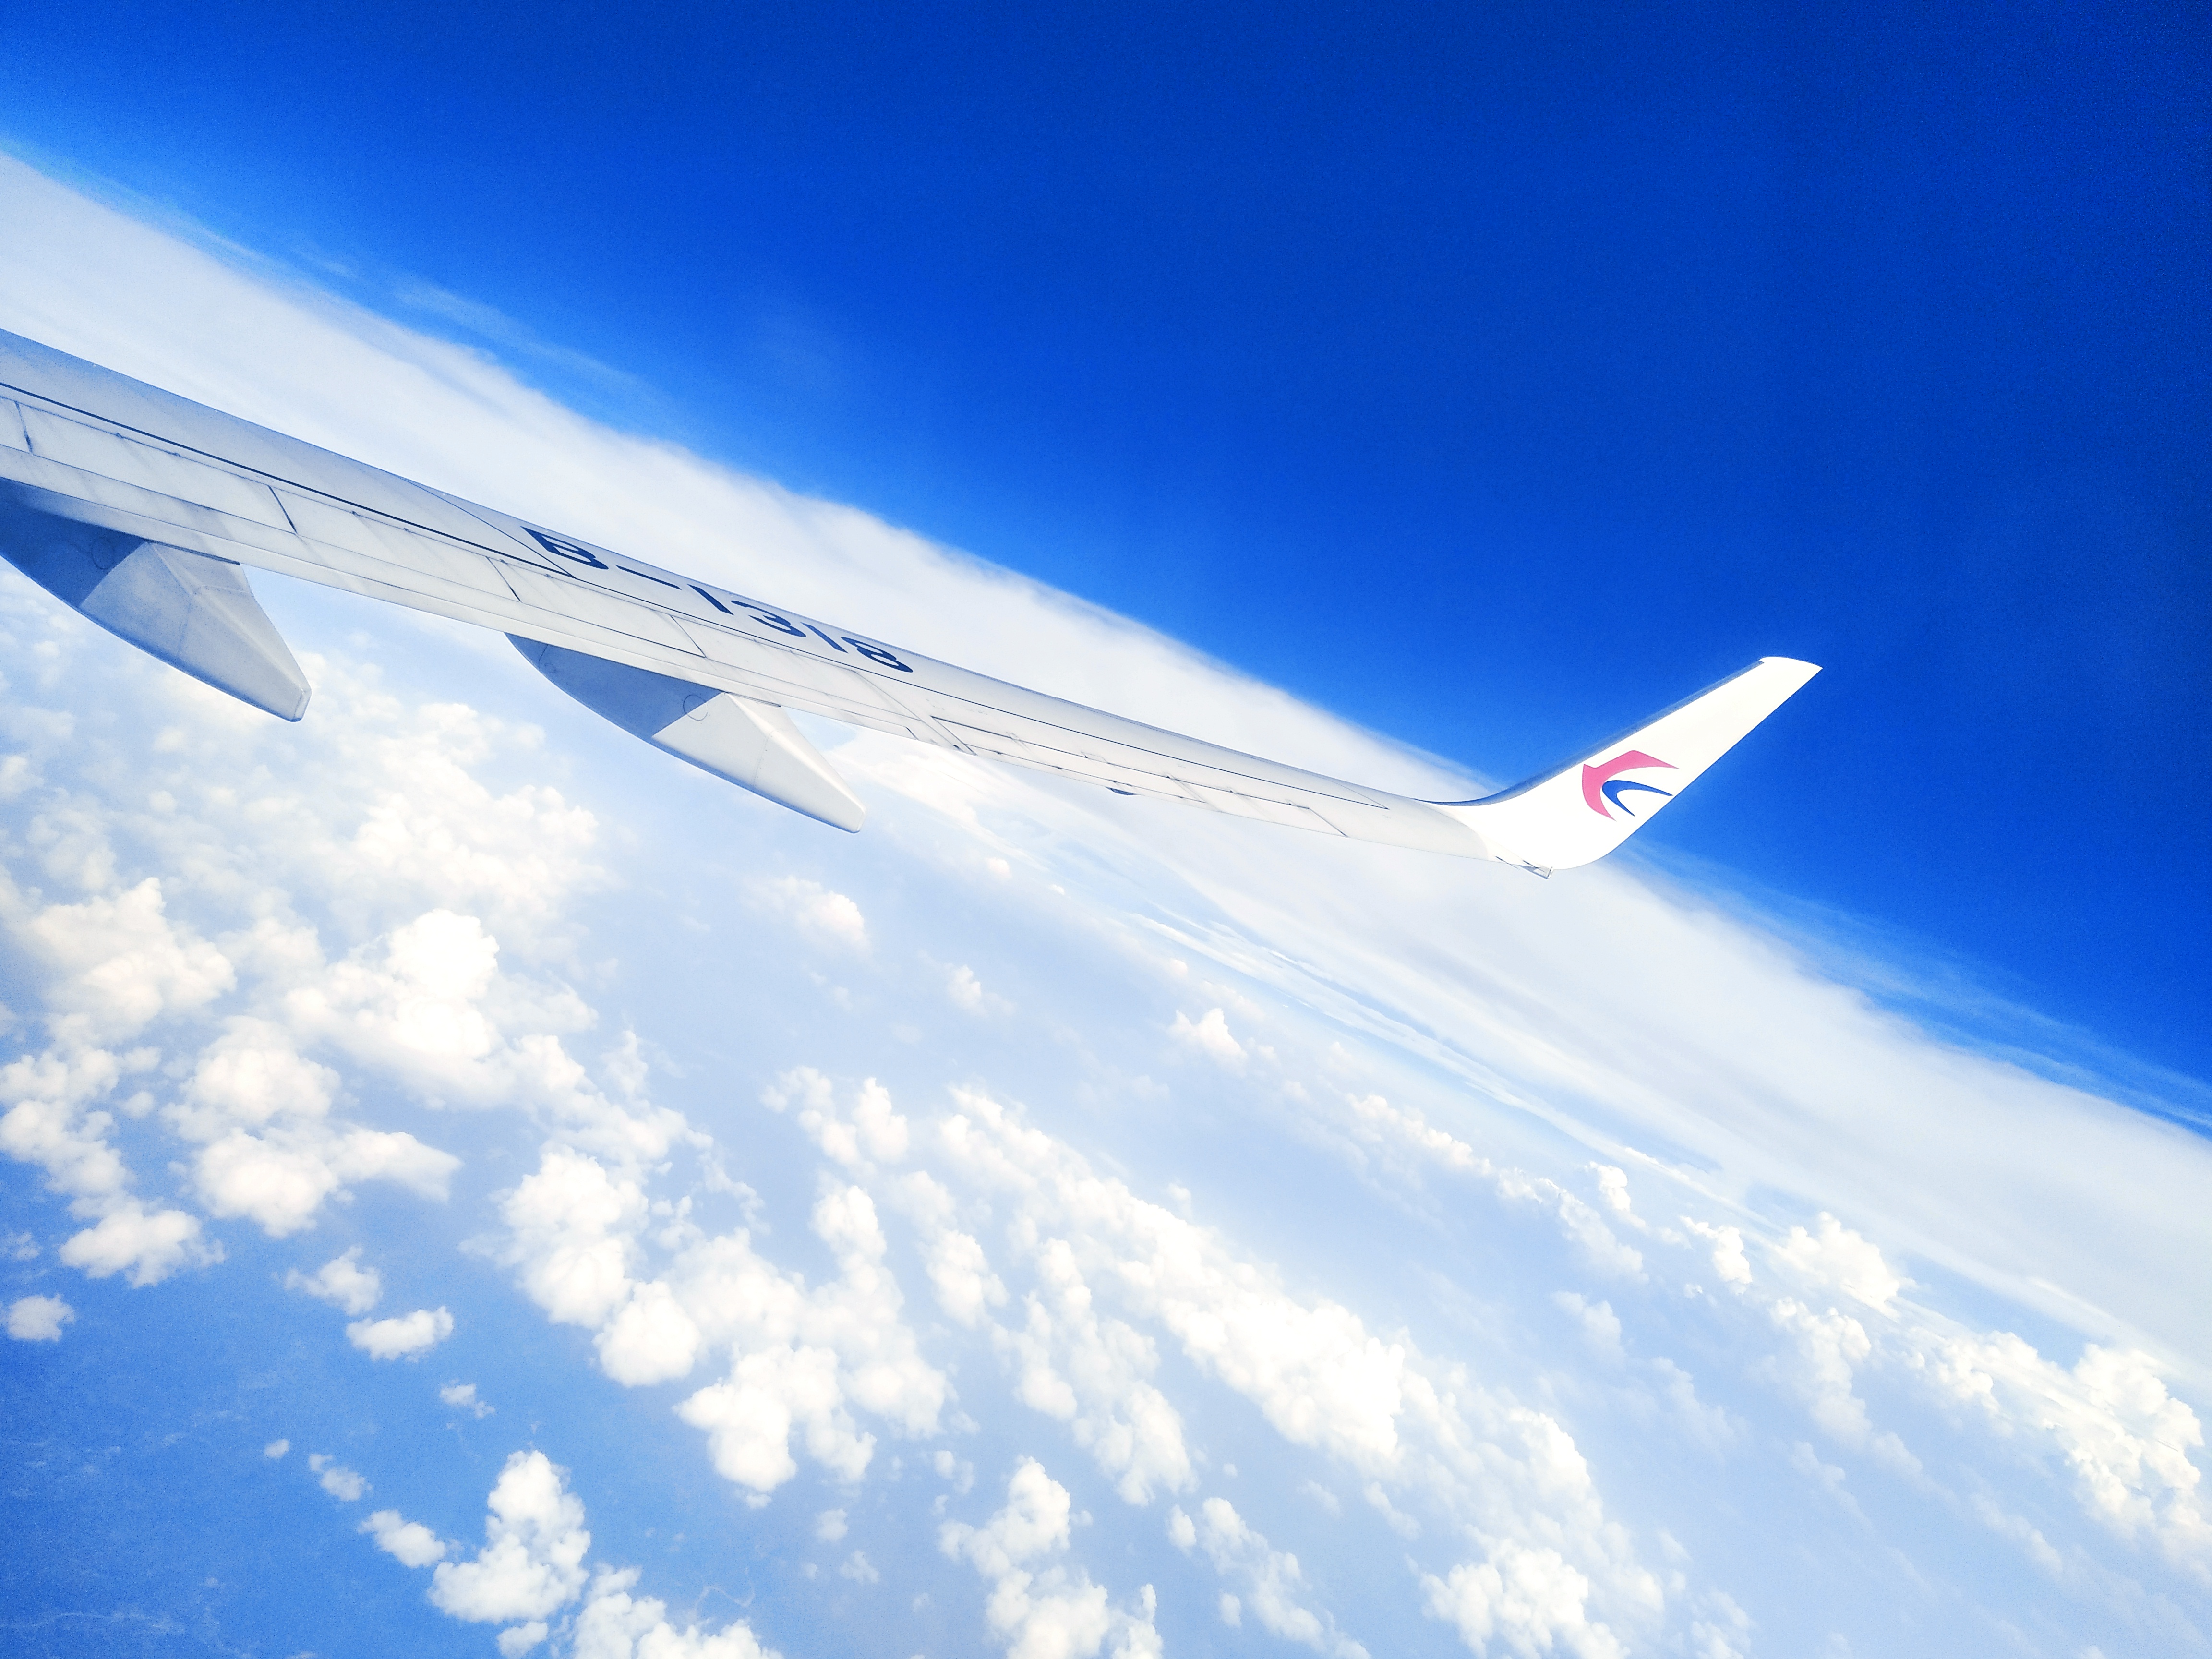
aircraft, blue, sky, white, clouds, high, altitude, cloud, layer, texture, air travel, airline, airplane, daytime, wing, aerospace engineering, flight, airliner, aviation, flap, atmosphere, vehicle, narrow body aircraft, airbus, meteorological phenomenon